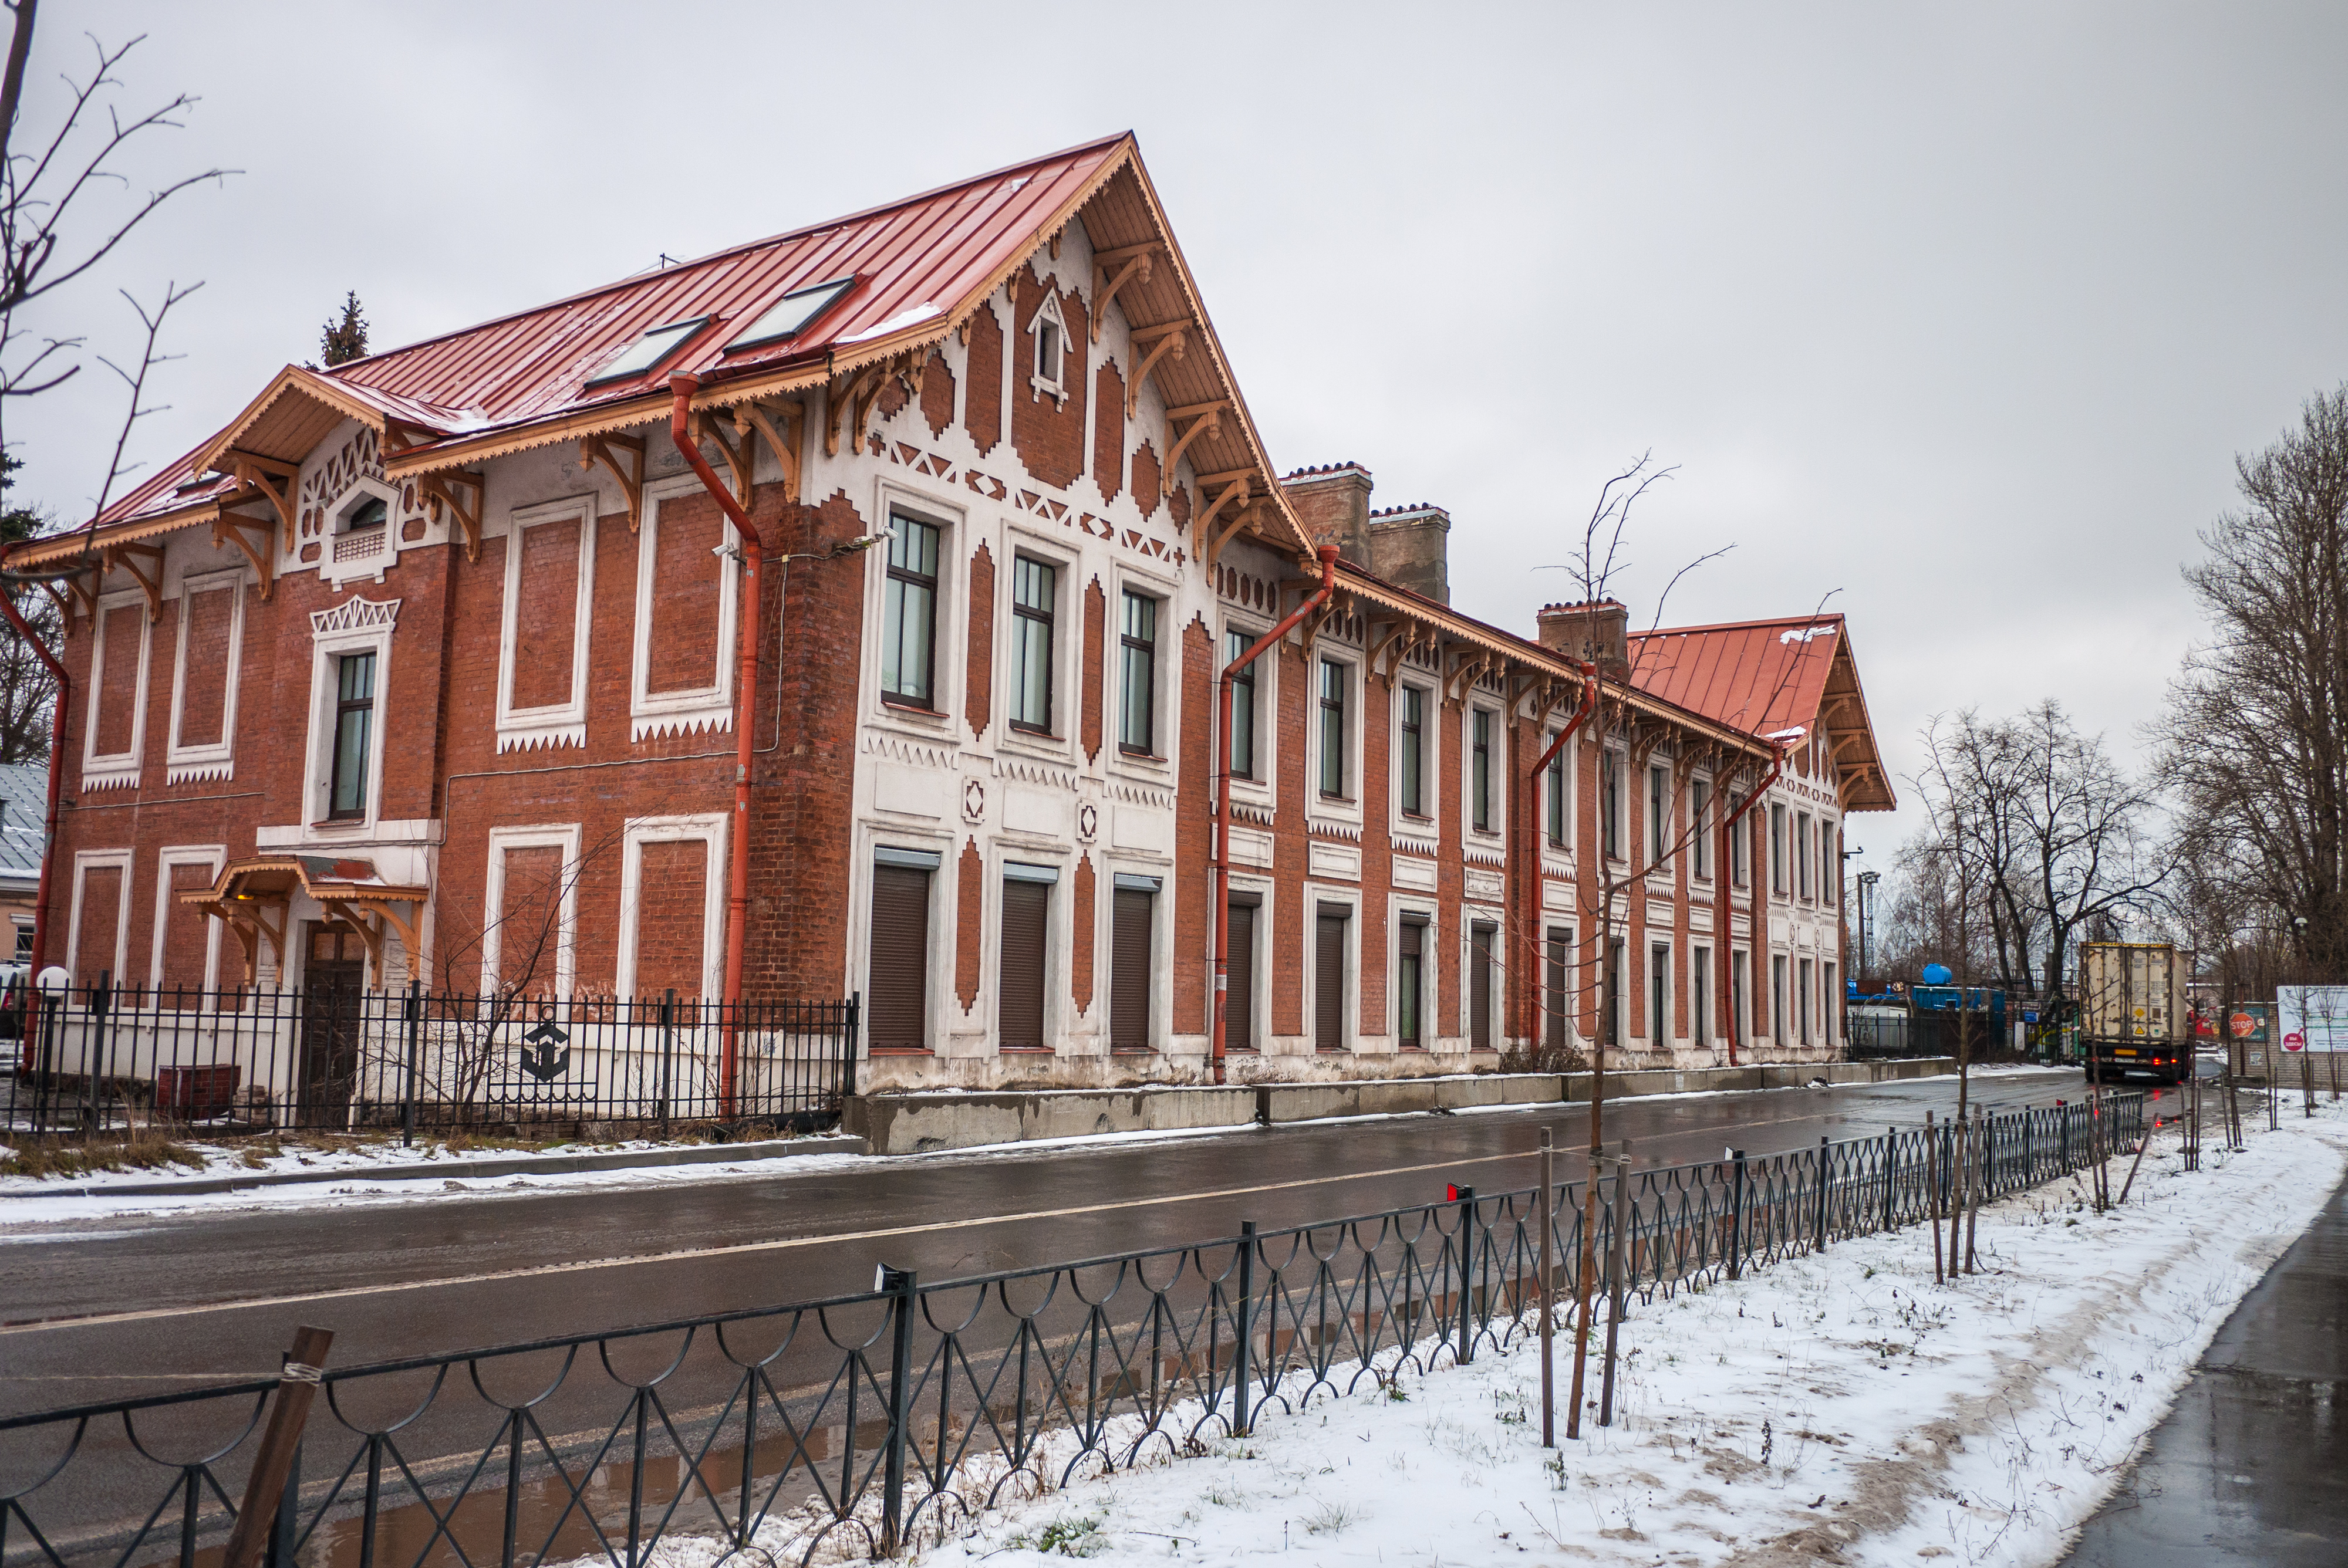
image, winter, window, neighbourhood, freezing, town, residential area, snow, public space, home, house, roof, parallel, brickwork, precipitation, home fencing, brick, urban design, sash window, suburb, fence, chimney, ice, north american fraternity and sorority housing, frost, guard rail, historic house, almshouse, estate, listed building